Angela Winkler

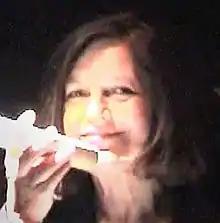
Winkler in 2009

Born in Templin, Winkler trained to be a medical technologist in Stuttgart. Interested in theater, she went to Munich, where she took acting classes with Ernst Fritz Fürbringer. In 1967, she had her first role at the theater in Kassel.